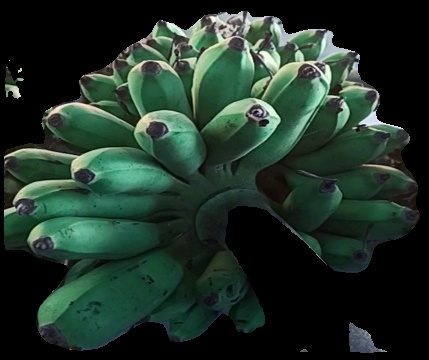
Variety: rasbale
Grade: grade2